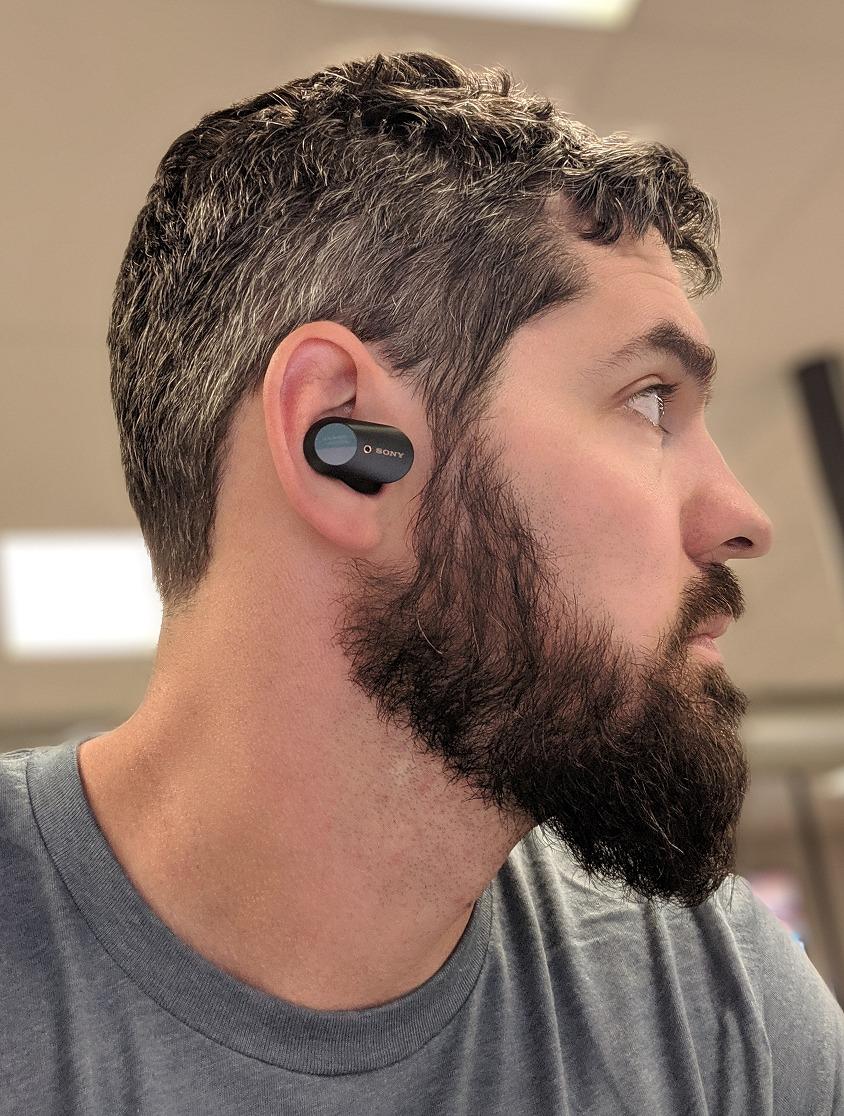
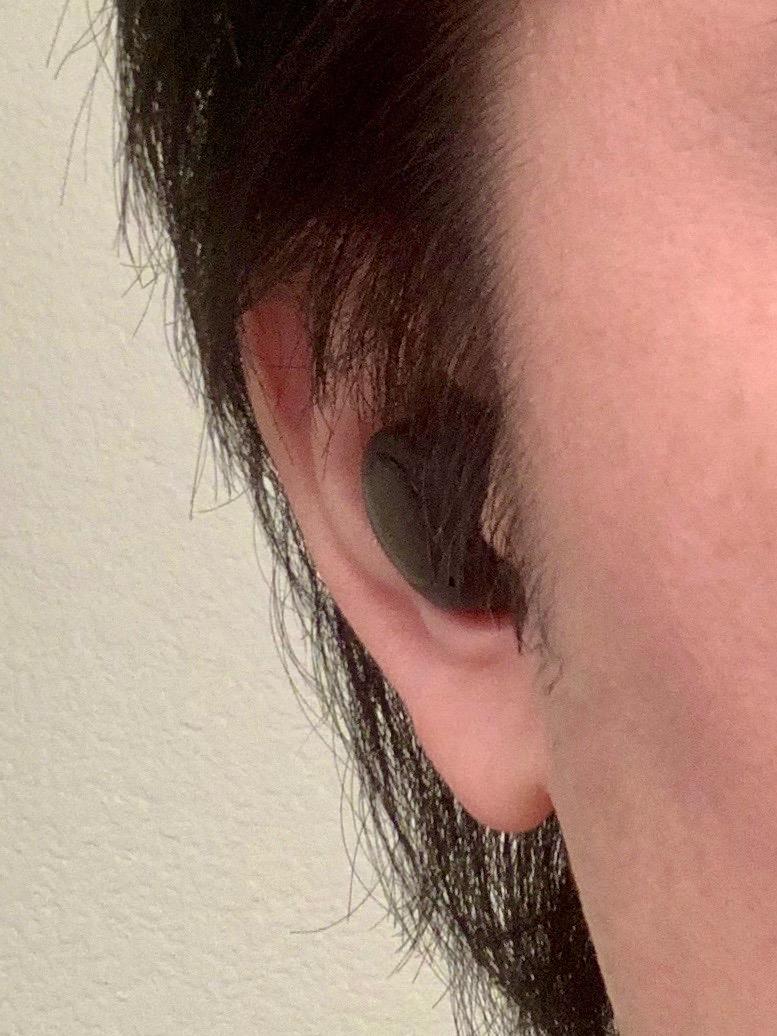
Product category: earbuds
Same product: no